Paper Tiger (1975 film)

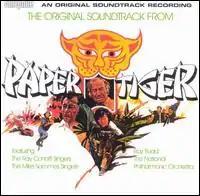

Paper Tiger is a 1975 British drama-adventure film starring David Niven and the child actor , who later portrayed Teru Tendou in Ganbaron. The film was based on a novel of the same name by Jack Davies, who also wrote the screenplay.